Gokhale Method

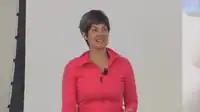

Gokhale started searching for a method to cope with her own back pain, including sciatica and spinal disc herniation, which began with her first pregnancy.